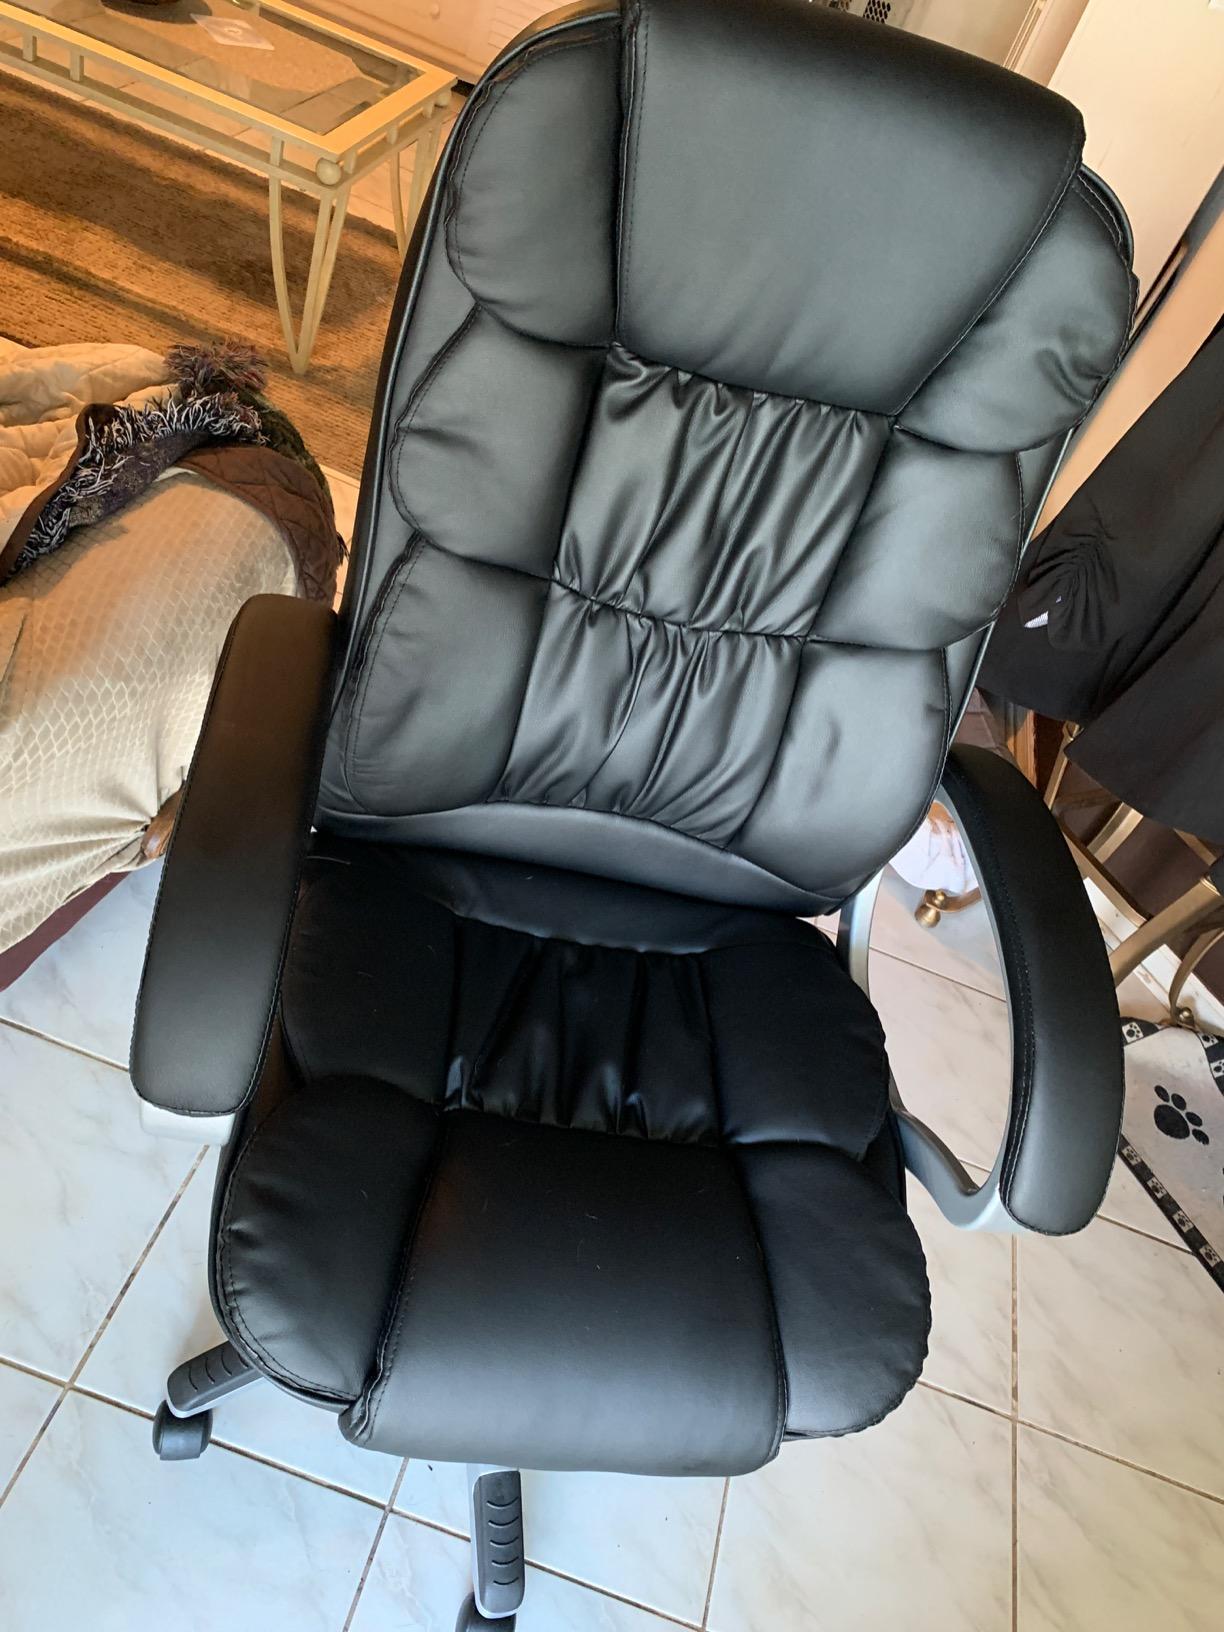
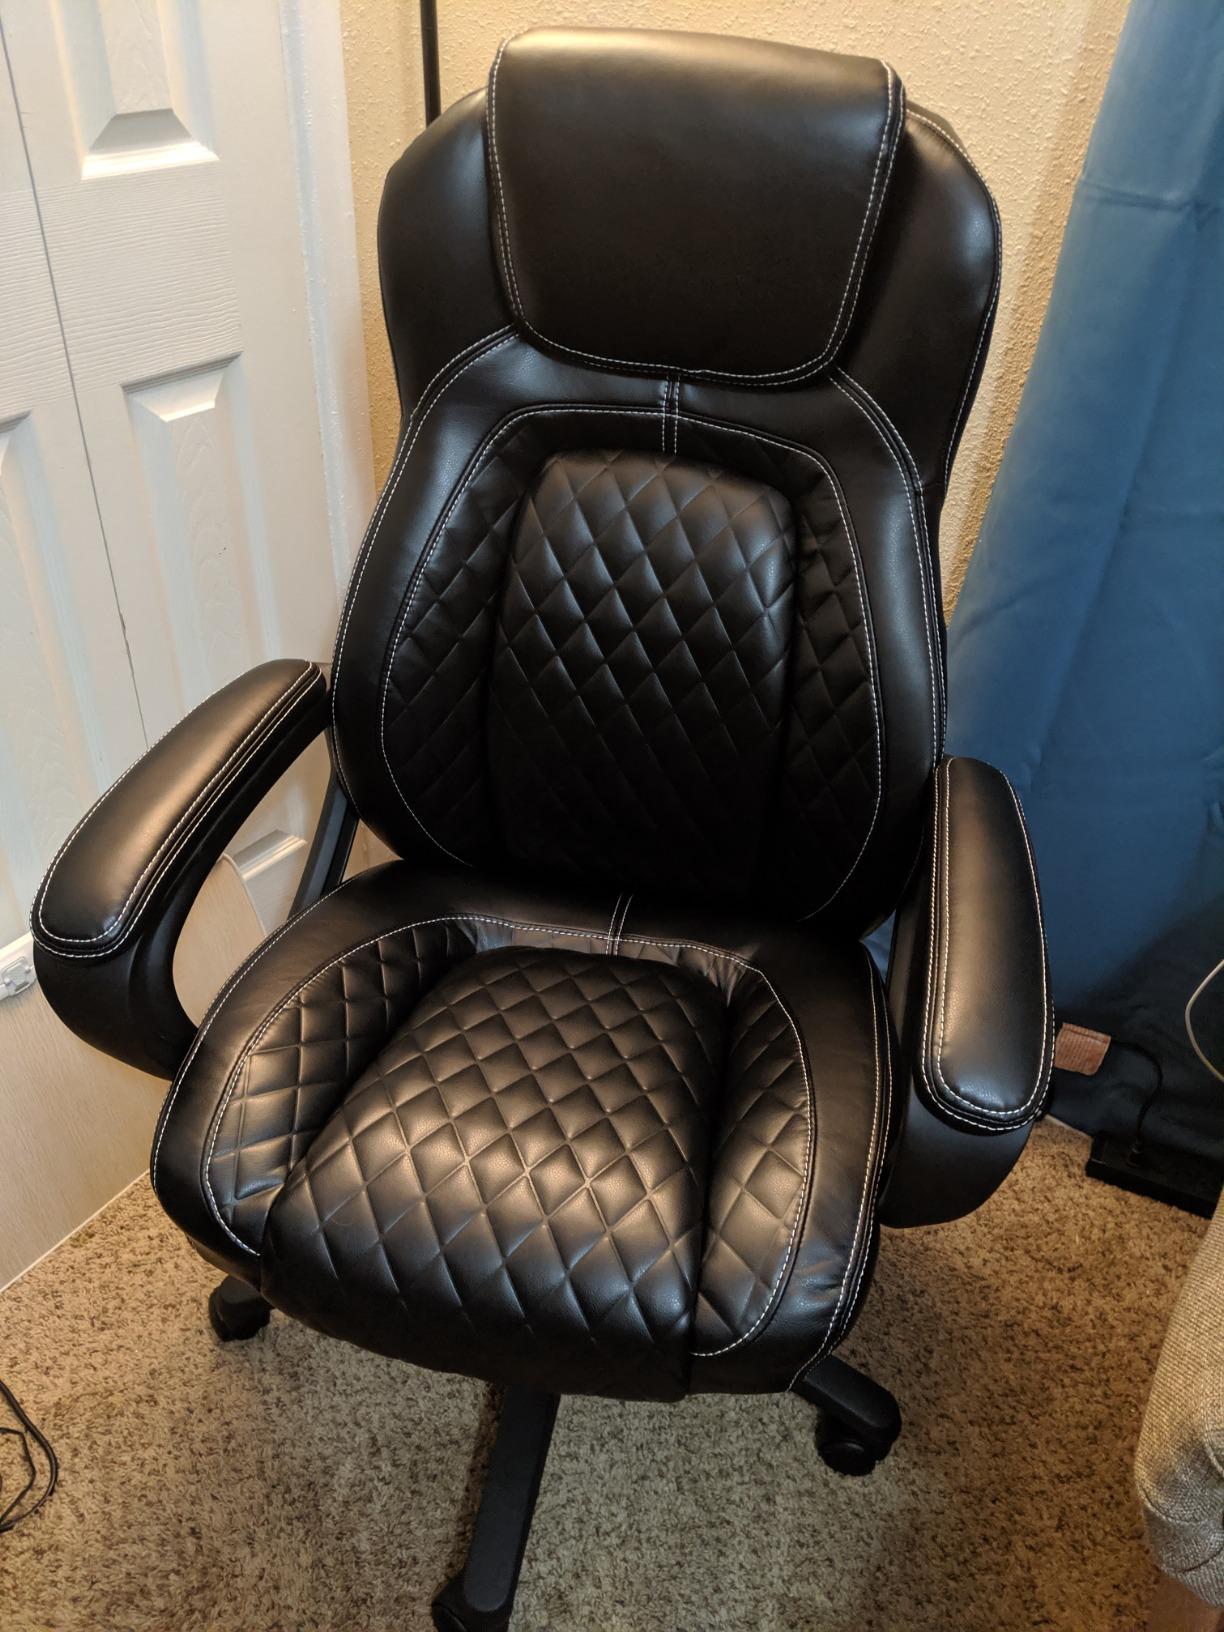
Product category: items_chair
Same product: no